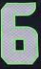
Number: 6